Dahabshil Bank International

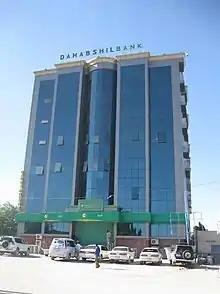
Dahabshil Bank International, Hargeisa Branch

In early 2009, it became an officially recognized institution in Somaliland. The bank opened its first branch later the same year in Hargeysa, the capital of the country.